Final Fantasy XV

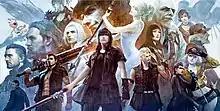
Promotional artwork featuring the core and supporting cast of "Final Fantasy XV" and its expanded media

The game's protagonist is Noctis Lucis Caelum, the Crown Prince of the Kingdom of Lucis, who loses his father in the Niflheim invasion. Noctis is accompanied on his journey throughout the world of Eos by his three friends: Gladiolus Amicitia, the scion of a family sworn to protect Noctis's family; Ignis Scientia, a prodigy military tactician and Noctis's aide; and Prompto Argentum, a childhood friend of Noctis from a lower social class. Guest characters include Cor Leonis, a legendary warrior of Lucis and the leader of the Crownsguard who acts as an early guide to Noctis's party; Iris Amicitia, the younger sister of Gladiolus; and Aranea Highwind, a mercenary dragoon in service to Niflheim. Other key characters are Lunafreya Nox Fleuret, the current Oracle and former Princess of Tenebrae who is betrothed to Noctis; Regis Lucis Caelum CXIII, king of Lucis and the father of Noctis; and Gentiana, Lunafreya's attendant. The empire of Niflheim is ruled by Emperor Iedolas Aldercapt. Aldercapt's notable subordinates include Ardyn Izunia, the imperial chancellor and the game's main antagonist; Ravus Nox Fleuret, Lunafreya's brother and the high commander of Niflheim; and Verstael Besithia, the empire's head researcher.